The Gay Deceivers

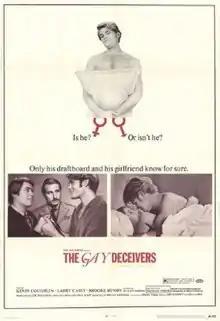
Original release poster

The Gay Deceivers is a 1969 American comedy film written by Jerome Wish and directed by Bruce Kessler. The film focuses on Danny Devlin (Kevin Coughlin) and Elliot Crane (Lawrence P. Casey), two straight men who attempt to evade the draft by pretending to be gay men.